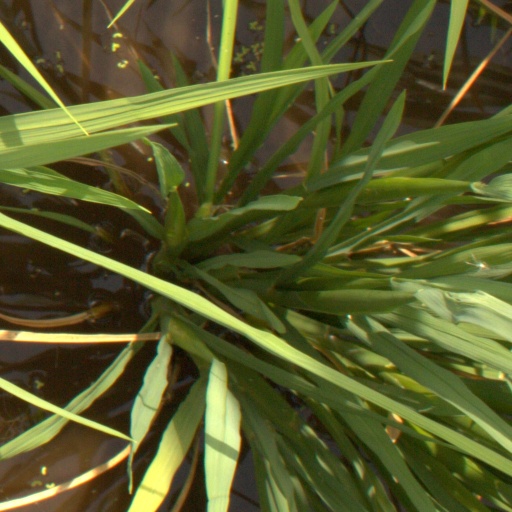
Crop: rice